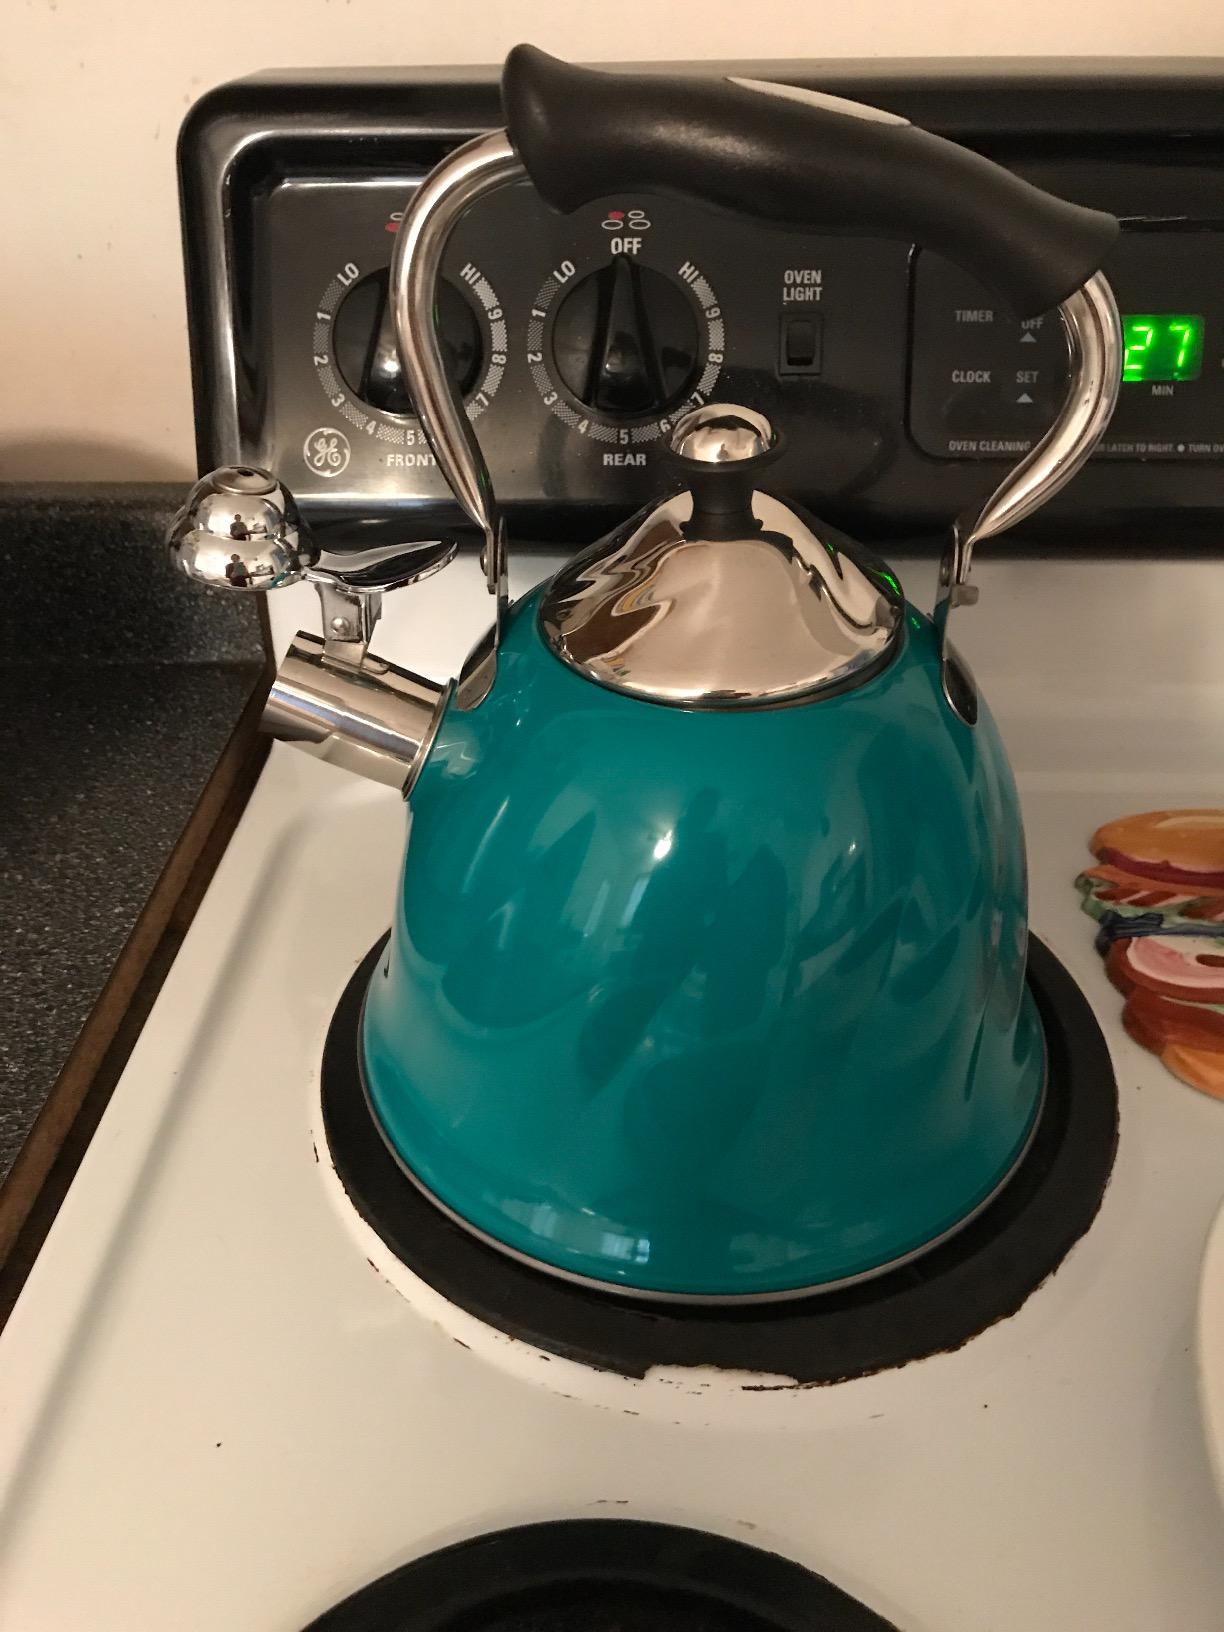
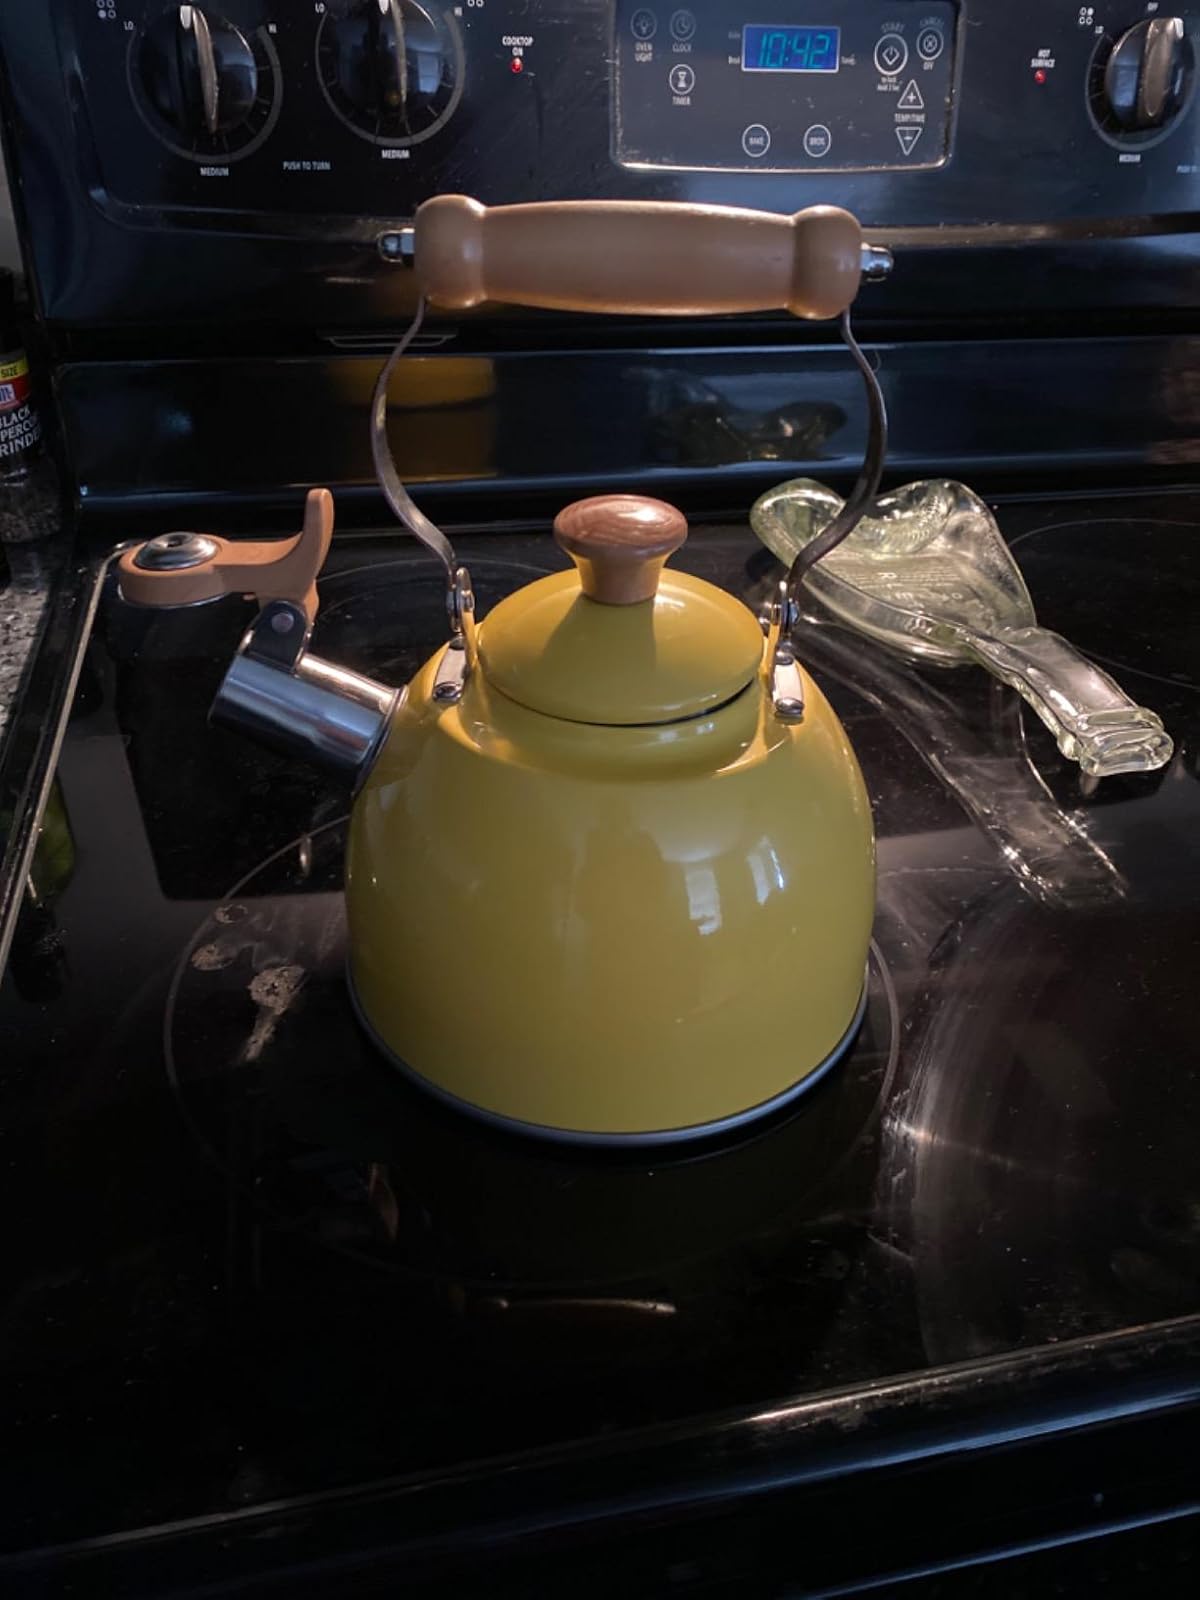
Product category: items_kettle
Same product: no